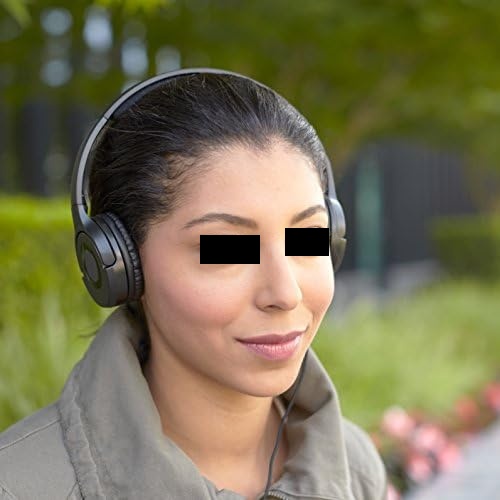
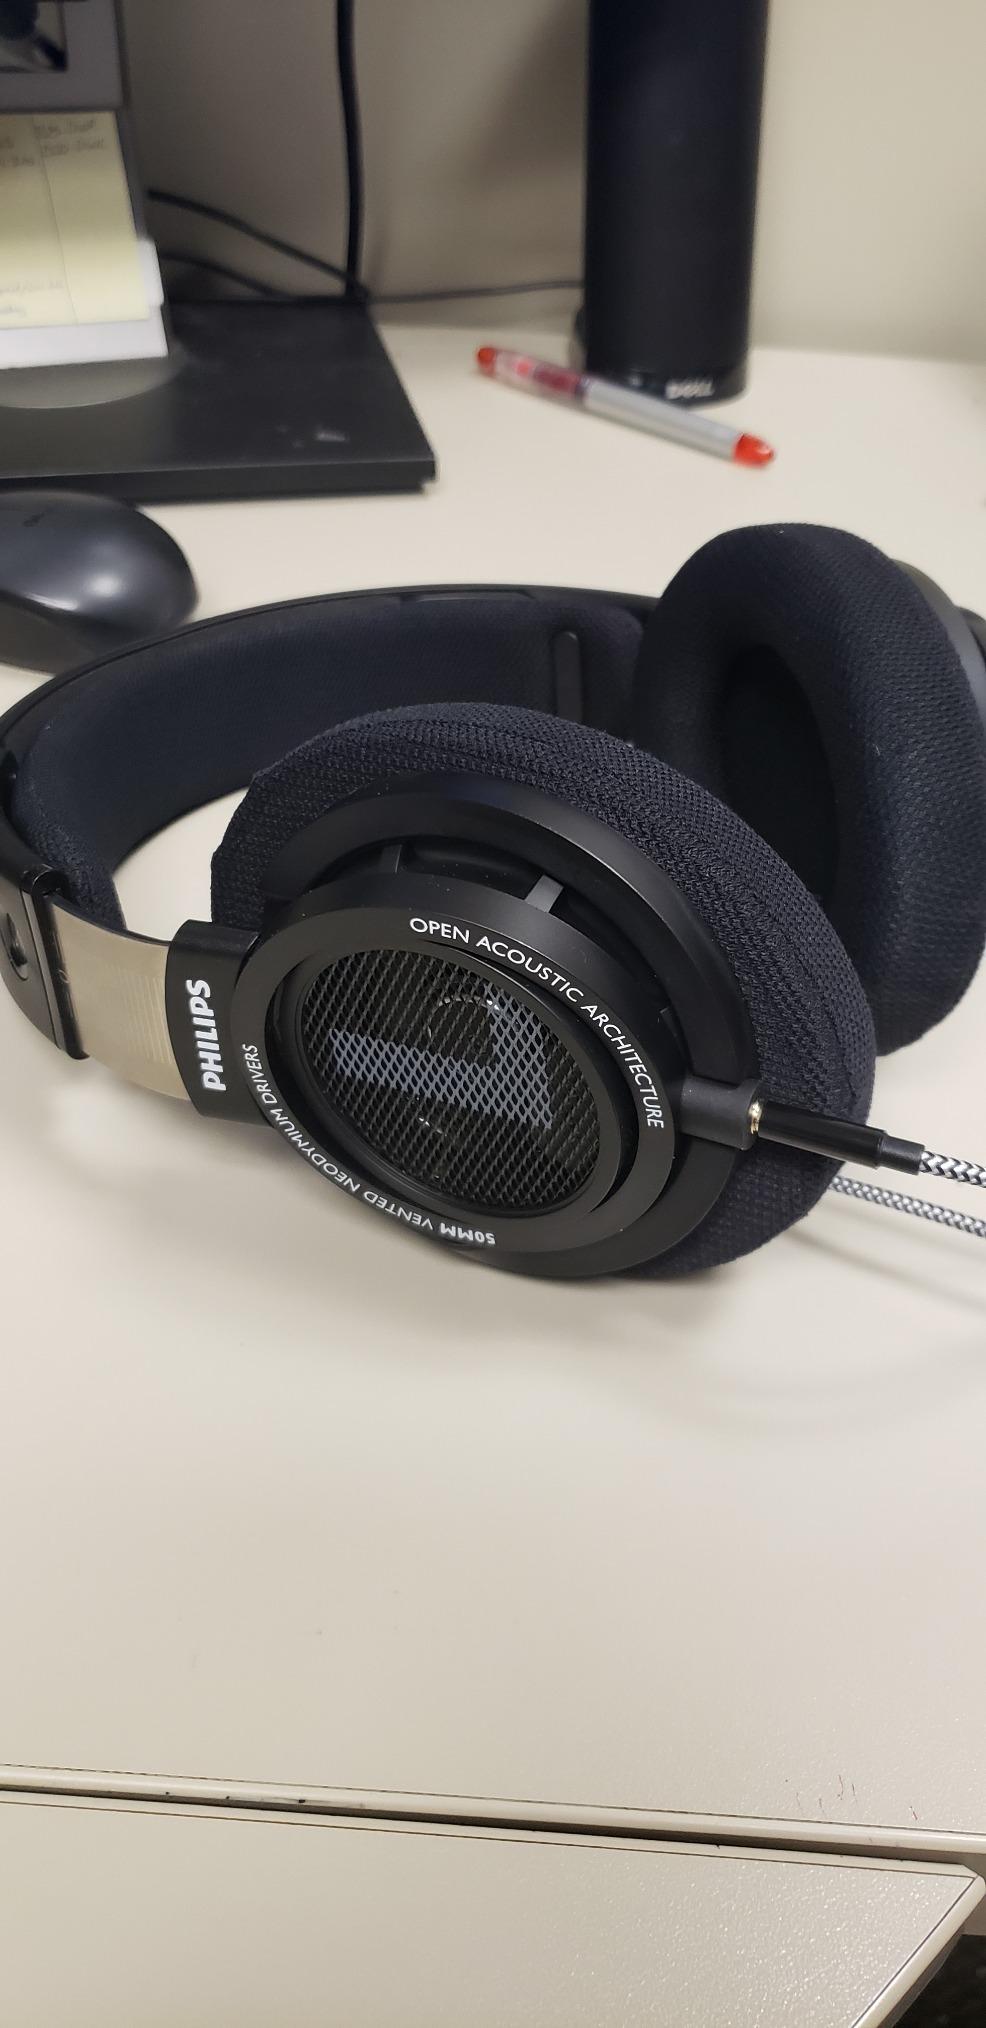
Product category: headphones
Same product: no